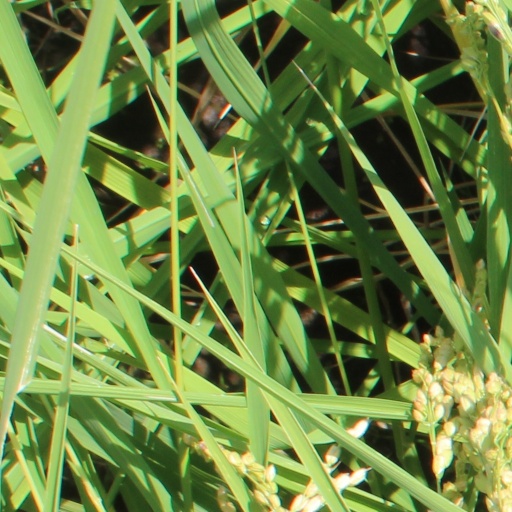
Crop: rice